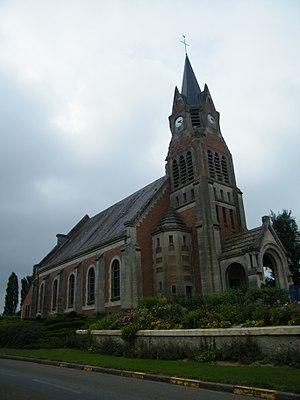
église
Pertain est une ancienne commune française située dans le département de la Somme, en région Hauts-de-France.